Four occupations

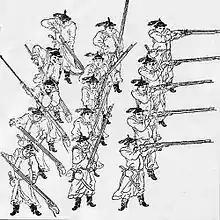
Ming dynasty troops in formation

Chinese official positions, under various different native titles, go back to the courts of precolonial states of Southeast Asia, such as the Sultanates of Malacca and Banten, and the Kingdom of Siam. With the consolidation of colonial rule, these became part of the civil bureaucracy in Portuguese, Dutch and British colonies, exercising both executive and judicial powers over local Chinese communities under the colonial authorities, examples being the title of "Chao Praya Chodeuk Rajasrethi" in Thailand's Chakri dynasty, and "Sri Indra Perkasa Wijaya Bakti", the Malay court position of Kapitan Cina Yap Ah Loy, arguably the founder of modern Kuala Lumpur.